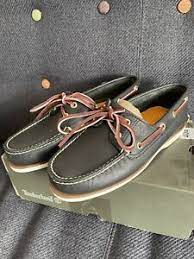
Label: Boat